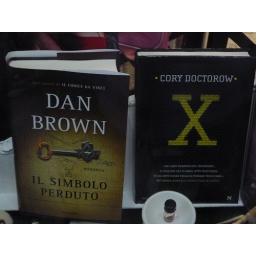
Symbol vs. X - Spotted in a small back street book shop in Sant'Agata on the Amalfi coast